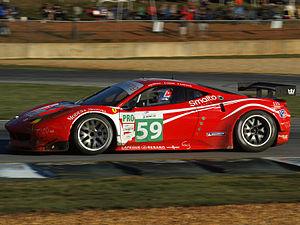
Le Team Luxury Racing, est une écurie française de sport automobile fondée en 2010 qui participe en 2011 à l'Intercontinental Le Mans Cup, à l'International GT Open et au Ferrari Challenge et en 2012 au championnat du monde d'endurance. Elle compte également deux participations aux 24 Heures du Mans.
Frédéric Makowiecki, né le 22 novembre 1980 à Arras, est un pilote automobile français.